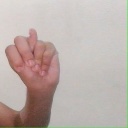
अक्षर: न